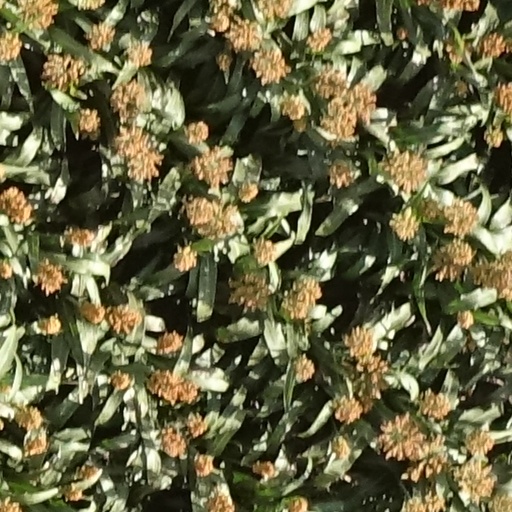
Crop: sorghum